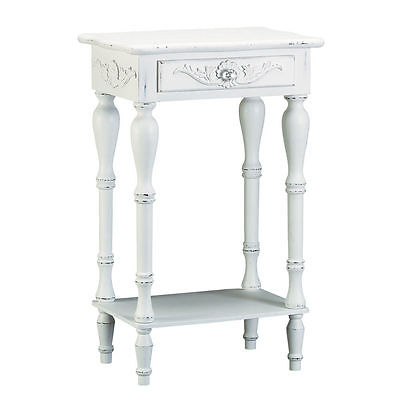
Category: table